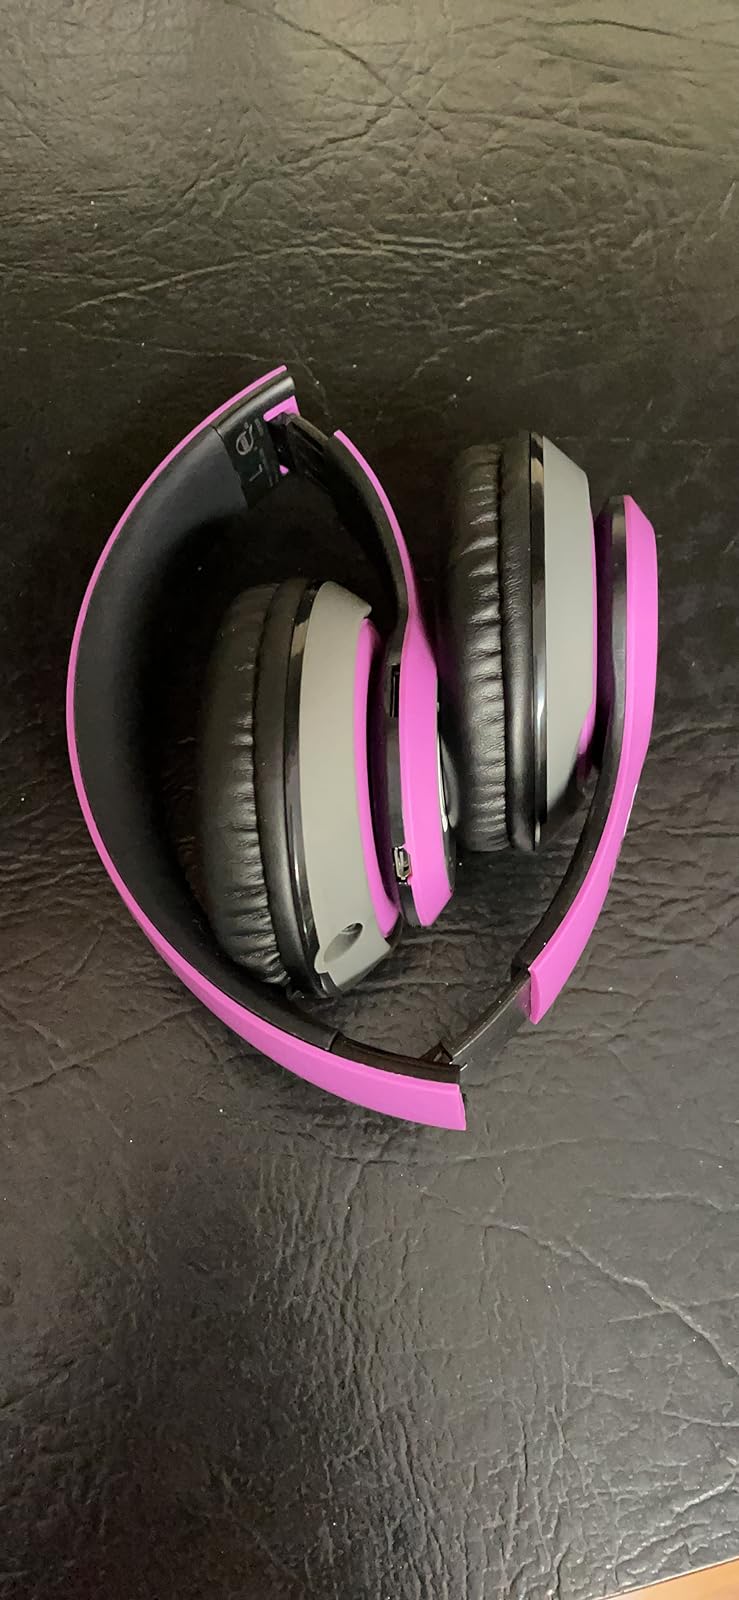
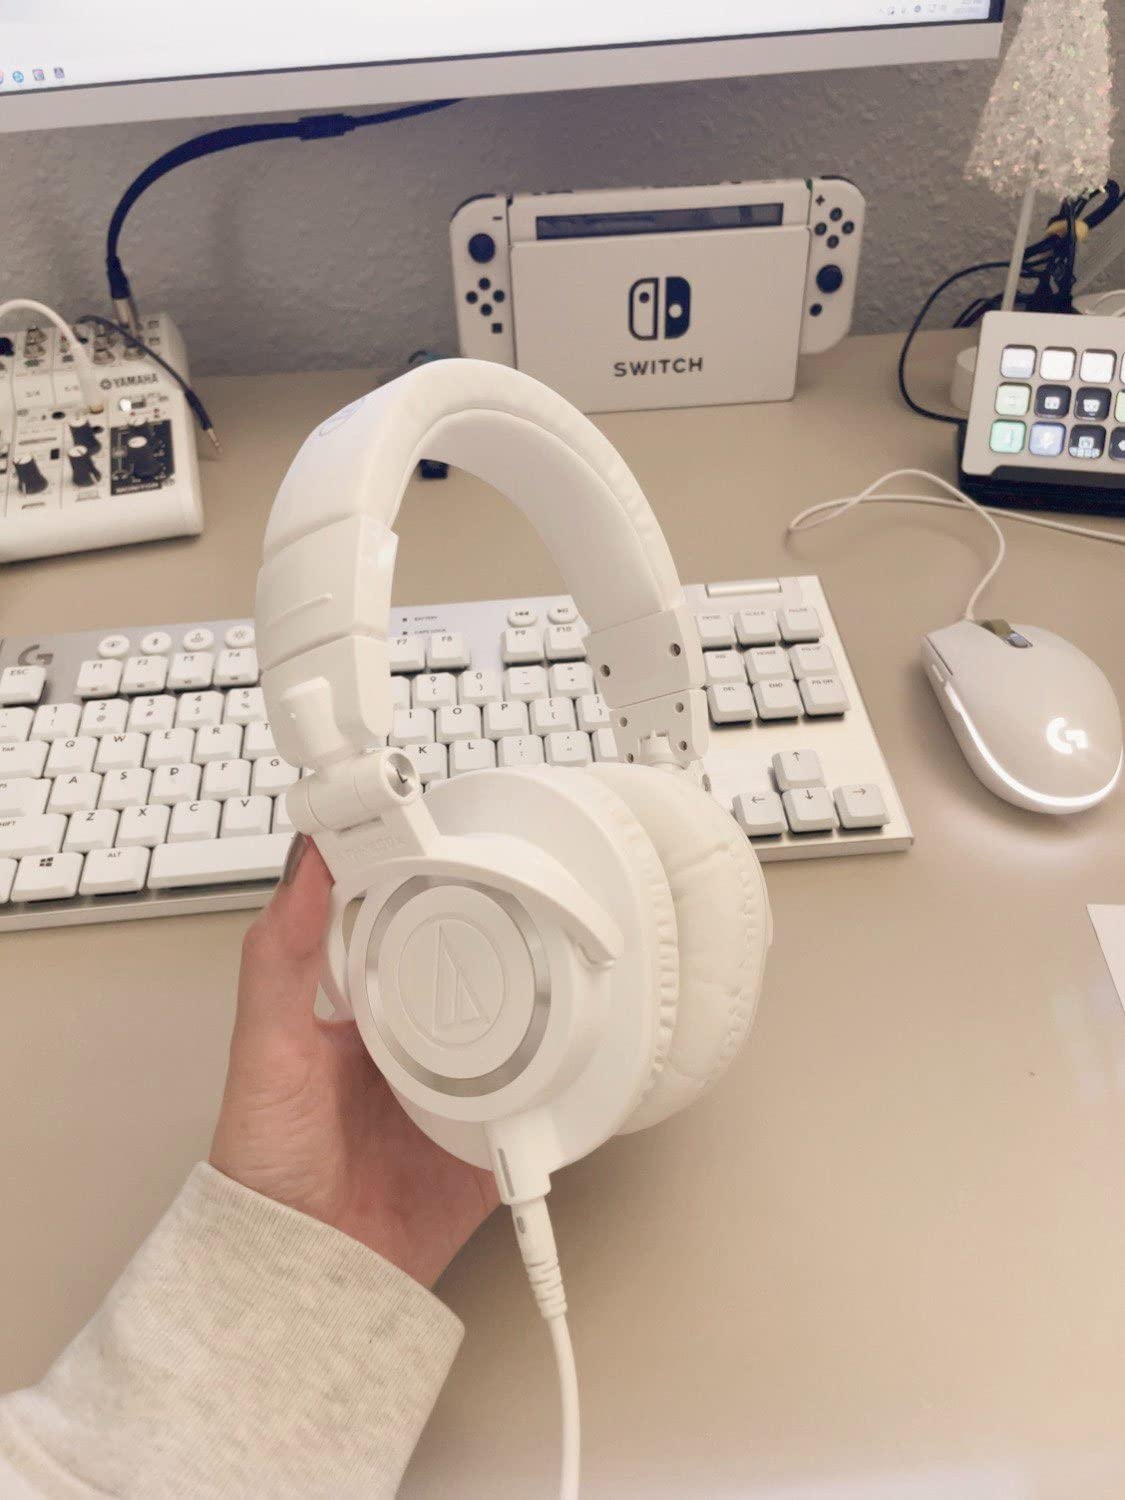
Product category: headphones
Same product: no